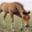
Label: horse